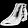
Label: Ankle boot